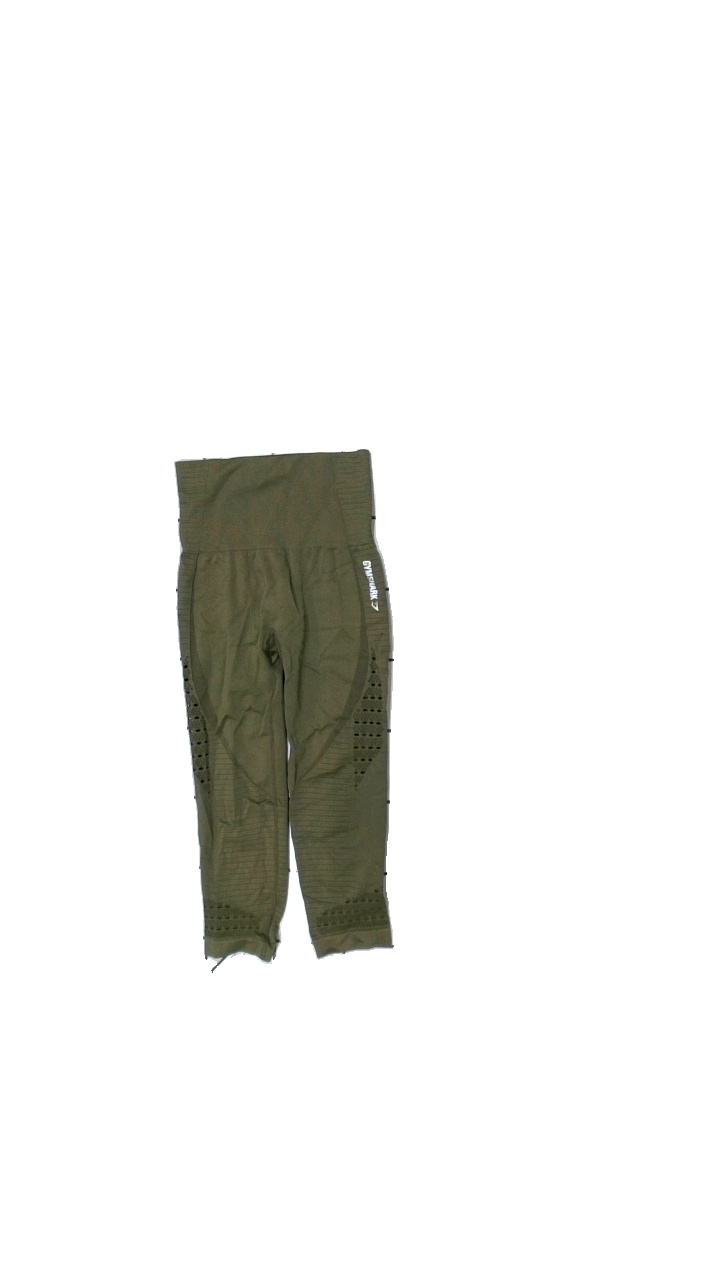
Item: Tights (Ladies)
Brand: Gymshark
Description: tights med olika mönster
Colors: Green
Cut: Tight
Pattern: Other
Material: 100% nylon
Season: All
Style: Sports
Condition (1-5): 5
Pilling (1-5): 5
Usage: Reuse
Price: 100-150